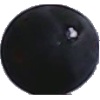
Label: blue_grape